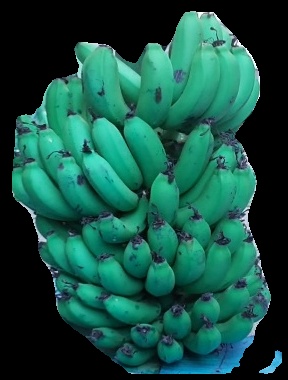
Variety: pachbale
Grade: grade2